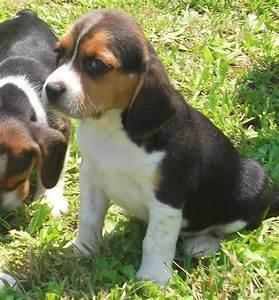
dog